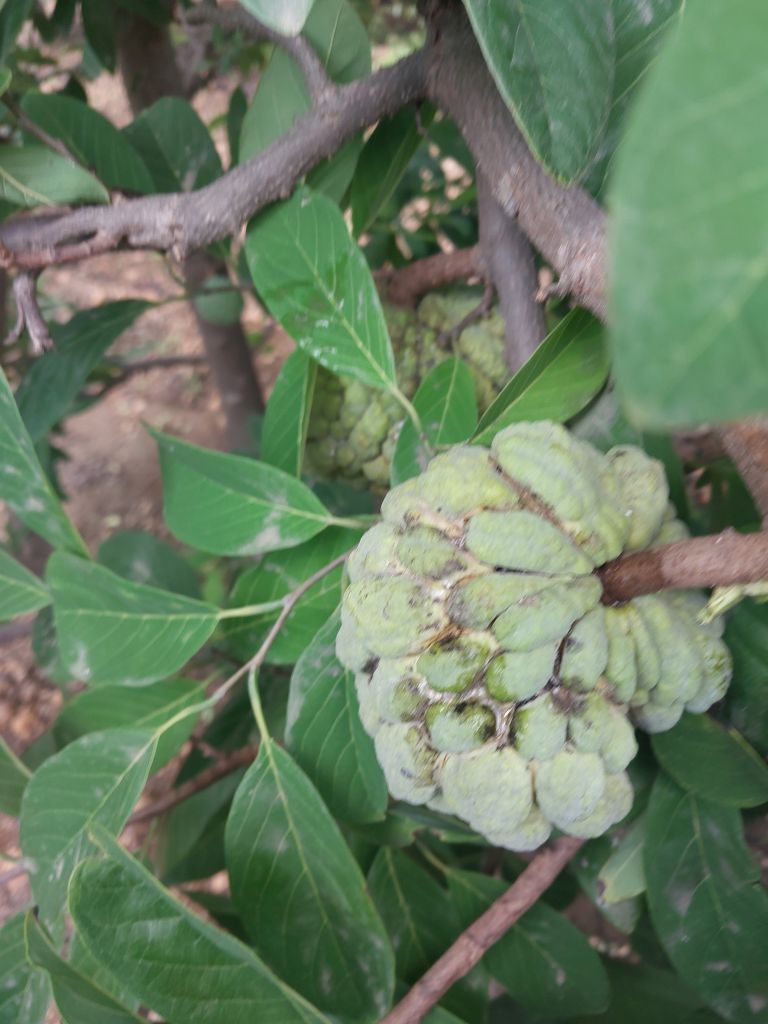
Disease label: Athracnose